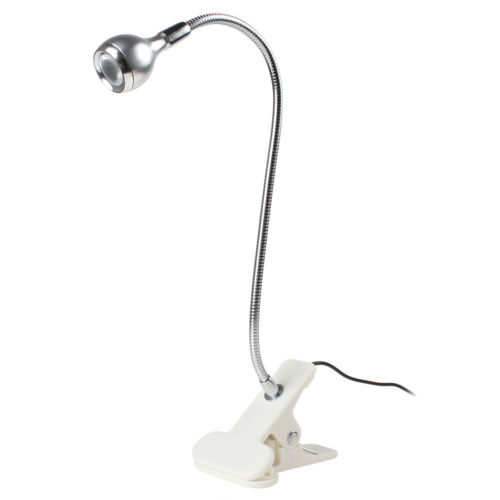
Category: lamp